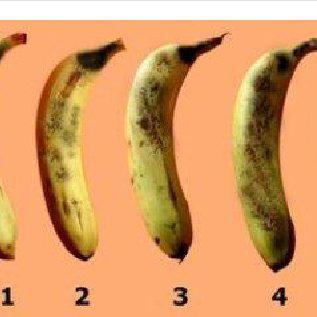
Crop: unknown
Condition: banana_banana_cigar_end_rot